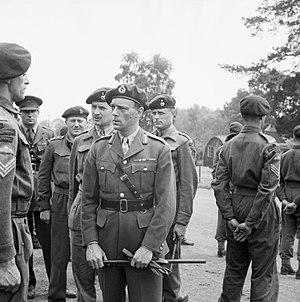
Sir Robert Edward "Lucky" Laycock, né le 18 avril 1907 à Londres, au Royaume-Uni, et mort le 10 mars 1968, est un général de division britannique, connu pour son action au sein des unités de commandos pendant la Seconde Guerre mondiale.
L’ensemble des opérations interarmées peuvent être considérées comme des « opérations combinées ». Pendant la Seconde Guerre mondiale, de telles opérations sont légion et sont menées par tous les belligérants et sur tous les théâtres d’opérations. Le premier acte de guerre constitue d’ailleurs une opération de cette nature. Dans le cadre de l’invasion de la Pologne, les Allemands lancent le 1ᵉʳ septembre 1939 une compagnie d’assaut depuis le cuirassé Schleswig-Holstein contre un dépôt militaire polonais sur la péninsule de Westerplatte. Malgré la complexité qui peut les caractériser, ces opérations ne sont pas une nouveauté, elles sont pratiquées dès l’Antiquité. On peut notamment citer le débarquement réussi de César, de deux légions et de 450 cavaliers en Bretagne, en 55 avant notre ère.